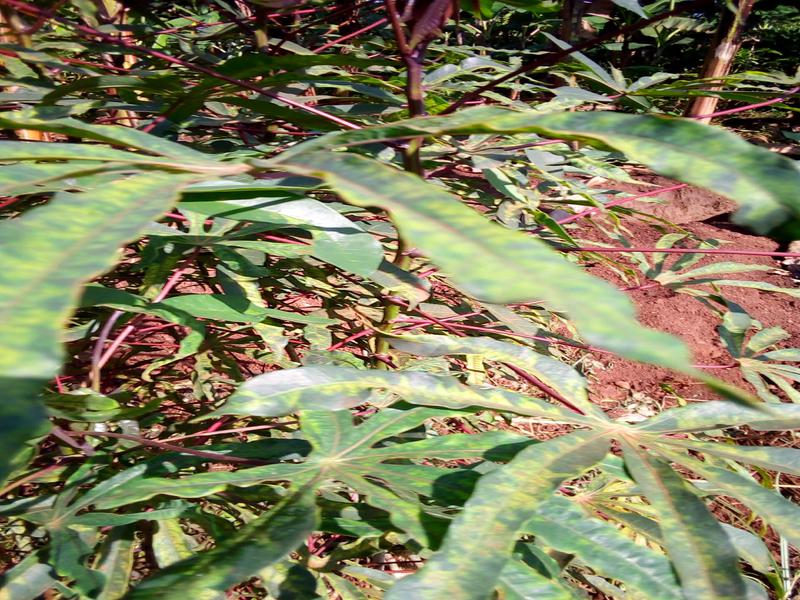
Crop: cassava
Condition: mosaic_disease